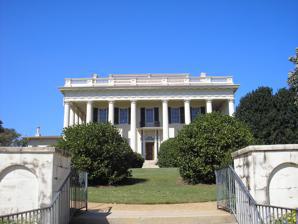
Building: Cowles–Woodruff House
Country: United States of America
Year built: 1836
Historic house in Georgia, United States United States historic place Cowles House U.S. National Register of Historic Places Show map of Georgia Show map of the United States Location 988 Bond St., Macon, Georgia Coordinates 32°50′32″N 83°38′4″W / 32.84222°N 83.63444°W / 32.84222; -83.63444 Area 4 acres (1.6 ha) Built 1836 ( 1836 ) Architect Elam Alexander Architectural style Greek Revival NRHP reference No. 71000251 Added to NRHP June 21, 1971 Cowles House from the copula of the Johnston-Hay House - February 2022 The Cowles–Woodruff House , listed on the National Register of Historic Places as the Cowles House and also known as the Woodruff House or the Cowles–Bond House , is owned by Mercer University in Macon, Georgia and is located at 988 Bond Street. It is an antebellum home the overlooks downtown Macon. It was used by General James H. Wilson as his residence and headquarters during the occupation of Macon by the US Army in 1864. From 1960 to 1978 it was the campus of Stratford Academy . The mansion is named for its first two owners. It was listed on the National Register of Historic Places on June 21, 1971. It was built in 1836 and is an example of Greek revival architecture . It is used by the university for special events. See also National Register of Historic Places listings in Bibb County, Georgia References